En-Gedi Scroll

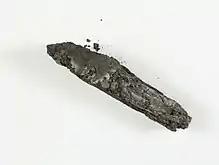
The charred ancient scroll from Ein Gedi

The En-Gedi Scroll, also called the En-Gedi Leviticus Scroll (EGLev) is an ancient Hebrew parchment found in 1970 at Ein Gedi, Israel. Radiocarbon testing dates the scroll to the third or fourth century CE (88.9% certainty for 210–390 CE), although there is disagreement over whether the evidence from the writing itself supports that date. The scroll was discovered to contain a portion of the biblical Book of Leviticus, making it the earliest copy of a Pentateuchal book ever found in a Torah ark.